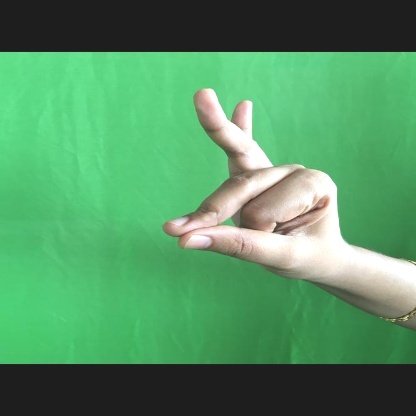
Mudra: Bramaram